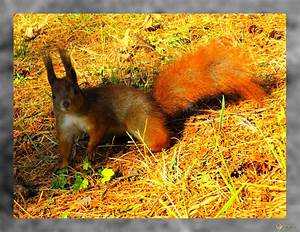
Label: scoiattolo